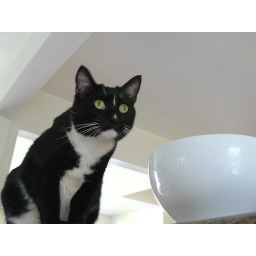
Lalo the cat has spotted a bird out the window. At Carol's house in Lakewood, Colorado.